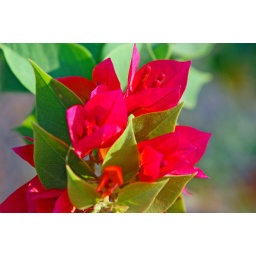
Taken in downtown Phoenix, while I was waiting for the bus to take me home at the end of the workday.